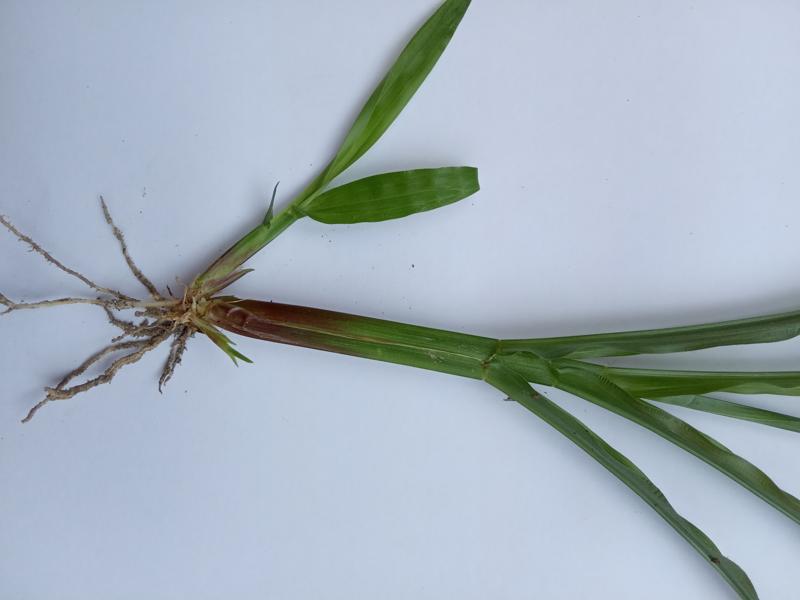
Weed species: Paspalum scrobiculatum